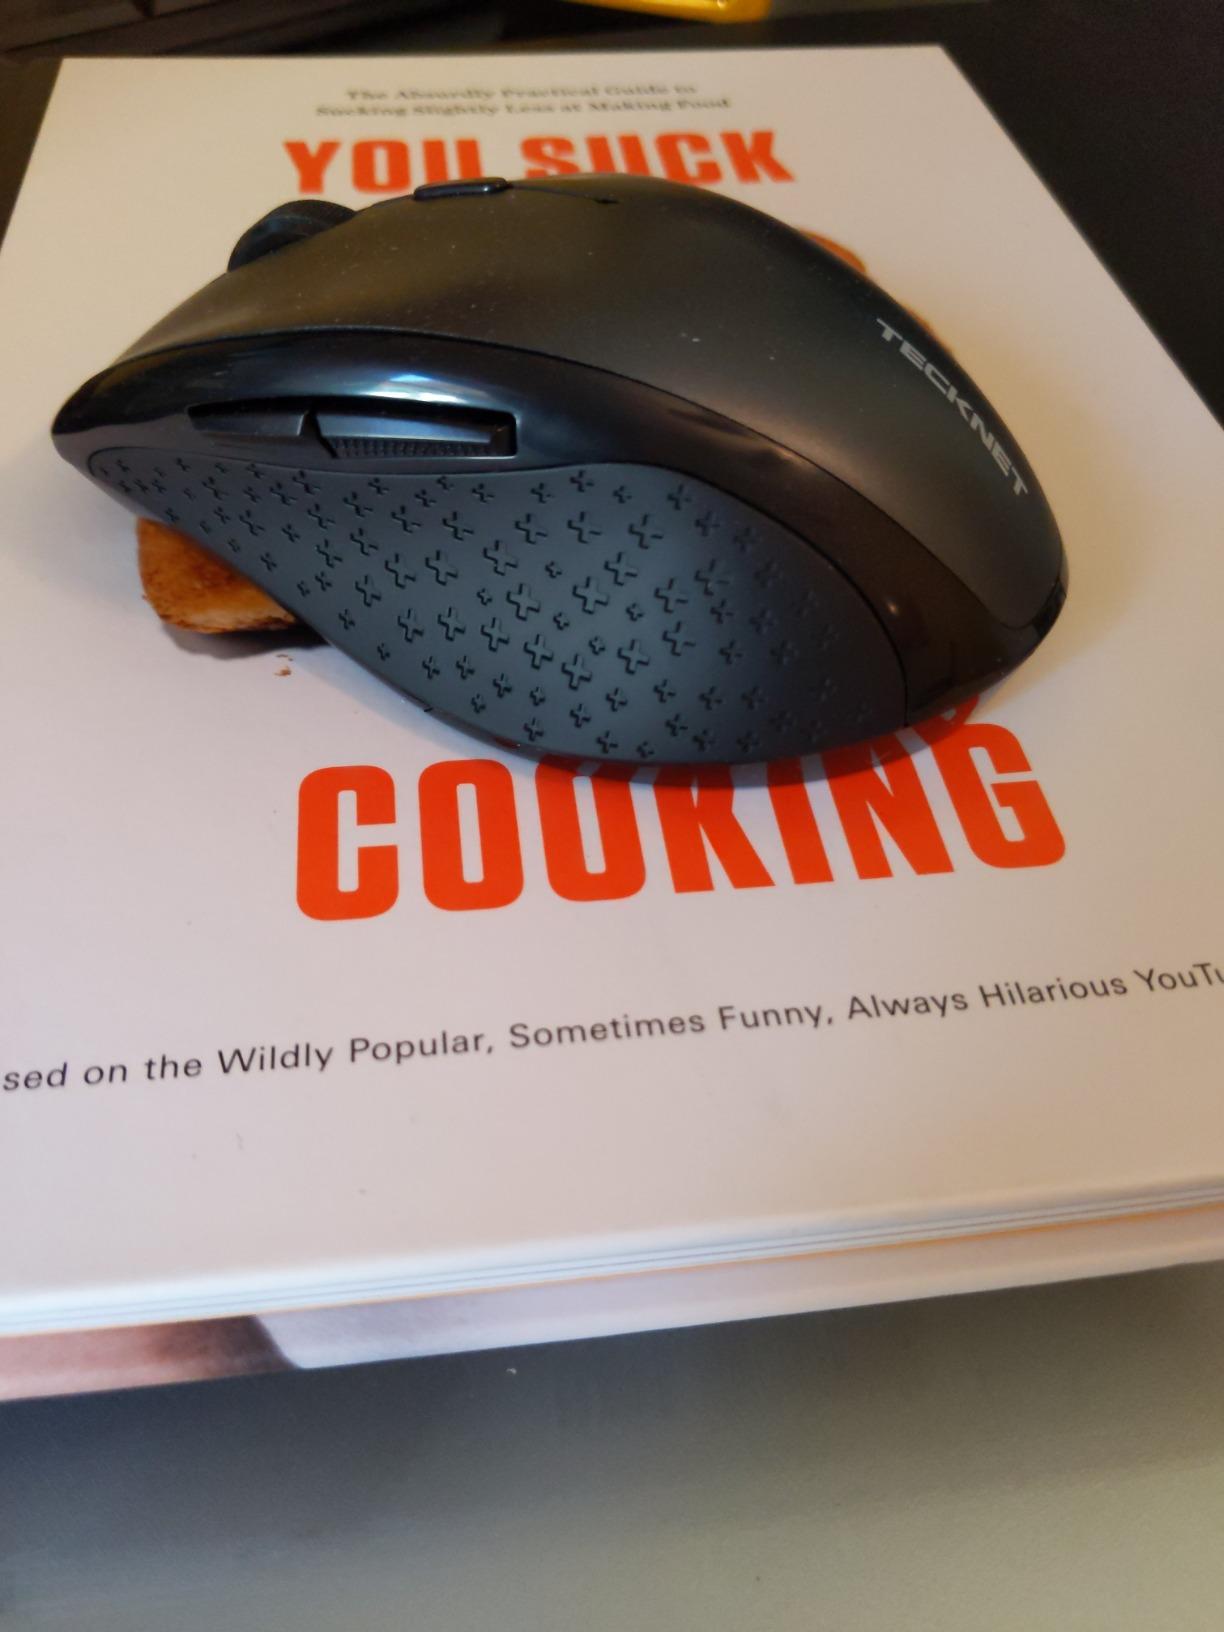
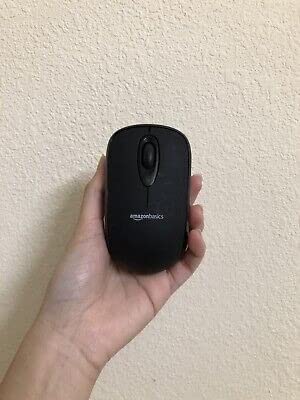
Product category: mouse
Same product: no